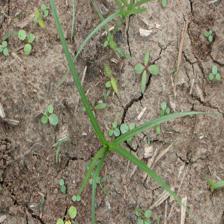
Label: Grass